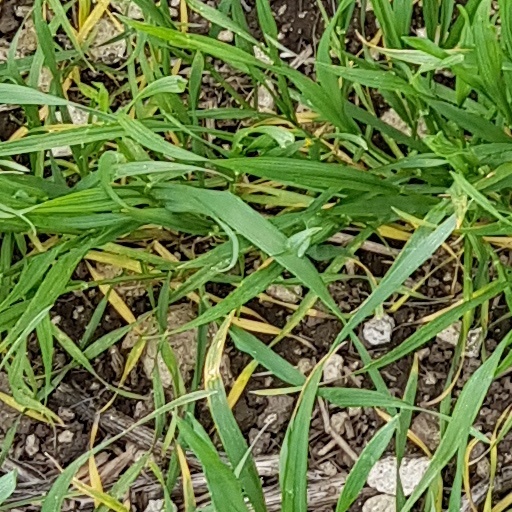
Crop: wheat